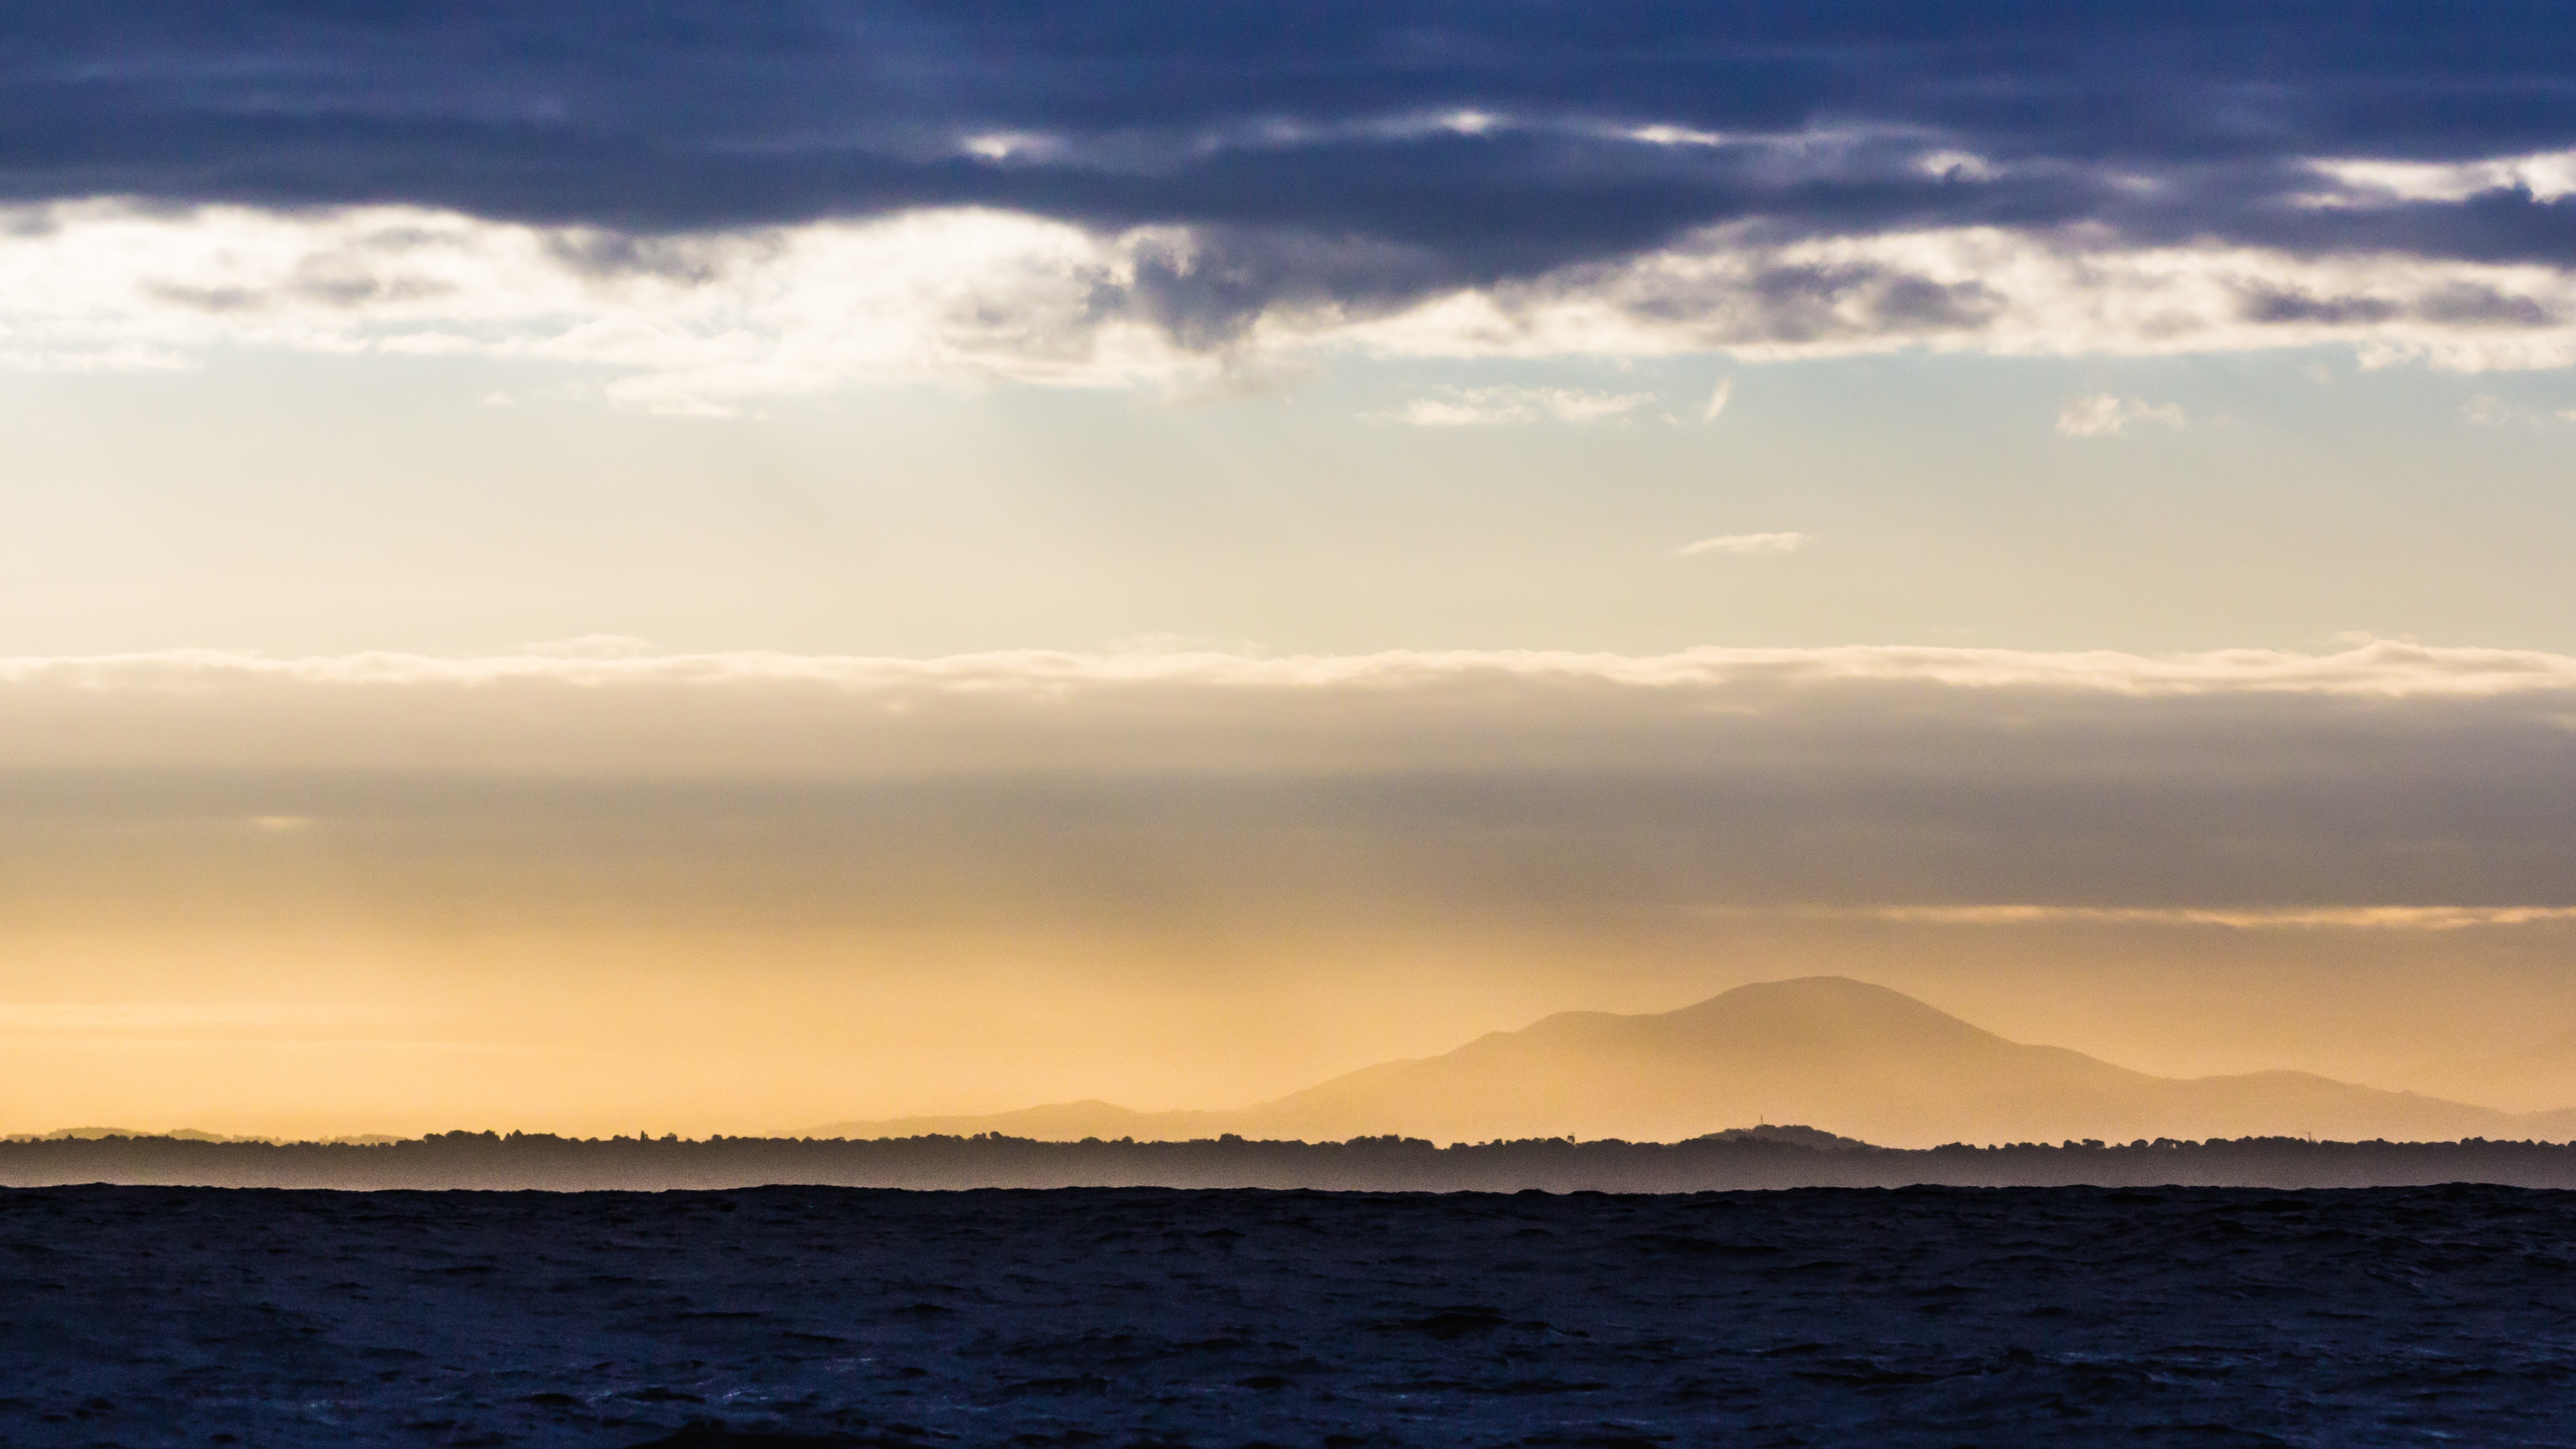
beach, sea, coast, water, nature, sand, ocean, horizon, mountain, light, cloud, sky, sun, sunrise, sunset, sunlight, morning, shore, wave, wind, dawn, atmosphere, dusk, evening, reflection, seascape, weather, island, blue, shell, body of water, sunbeam, afterglow, atmospheric phenomenon, wind wave